WKAQ-FM

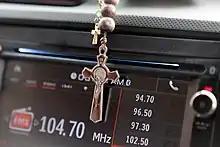
Crucifix closeup and 104.7 radio station in Puerto Rico

Also the branding "LA PRIMERA" means that WKAQ-FM was the first FM assigned frequency to San Juan and the second radio station established in the island on October 8, 1958, followed by Rio Piedras's WFID (Fidelity) on November of the same year. However, WKAQ-FM became more notorious in 1968 when they started its format of popular music with the logo "LA ESTACIÓN DE LAS ESTRELLAS" and "ESTRELLAS EN ESTÉREO" making noticeable their Stereophonic sound. Later in 1975, WKAQ-FM started broadcasting in quadraphonic sound, using a Sansui QS encoder and they started promoting it but this experiment didn't last long. In the early 1980s WKAQ AM turned into news talk radio and the FM changed to Top 40's renamed KQ 105 La Primera until today. WKAQ AM–FM–TV were owned and operated by Don Angel Ramos, who also owned the "El Mundo" newspaper.